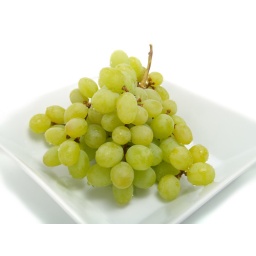
Fresh bunch of green grapes in white bowl and isolated on white background